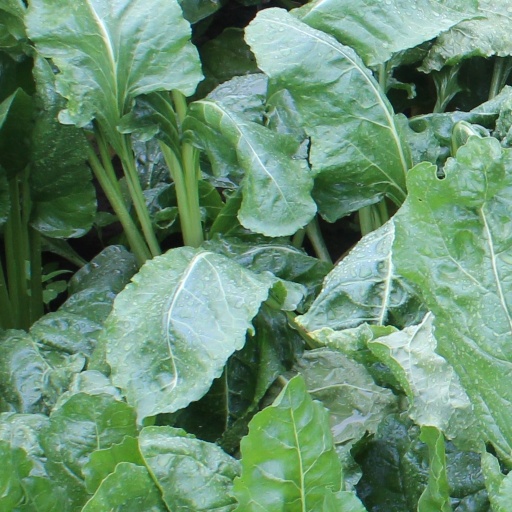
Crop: sugar beet